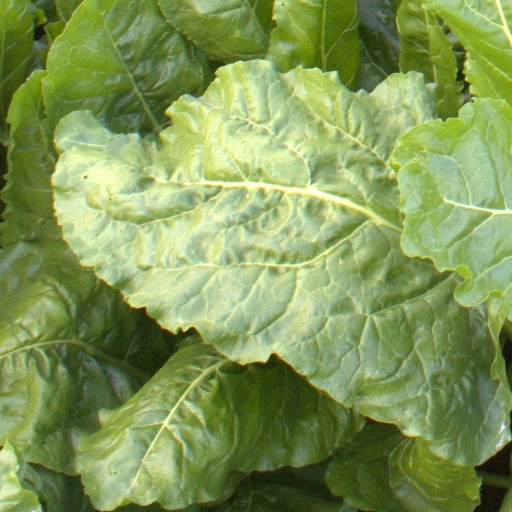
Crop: sugar beet